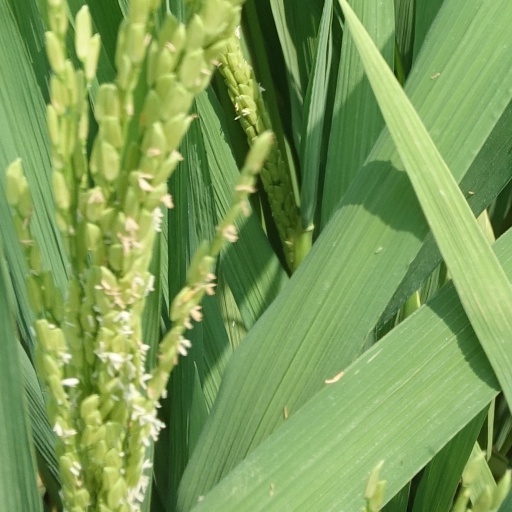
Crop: rice